List of Lucchese crime family mobsters

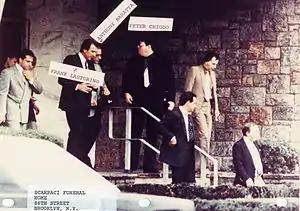
FBI surveillance photograph of Baratta, Lastorino and Chiodo

Anthony "Bowat" Baratta (born July 3, 1938) is the current consigliere in the family. Baratta was the former capo of the Harlem crew. In 1978, Baratta was made into the family and operated with the Bronx faction. Baratta owned a restaurant in East Harlem and regularly spent time at Rao's on Pleasant Avenue. In the early 1980s, Baratta was promoted to capo of the "Harlem Crew", controlling the Pleasant Avenue narcotics ring in East Harlem and other rackets in the Bronx and Long Island. Baratta placed soldier Joseph Massaro in charge of running his Long Island topless bars operations. In 1980, Baratta and Massaro started a feud with the Bonanno family, when Massaro began taking over the Bonanno's topless bars. FBI agent Joseph D. Pistone, who was working undercover in the Bonanno's as "Donnie Brasco", heard of the two families having a sit-down over Long Island topless bars.